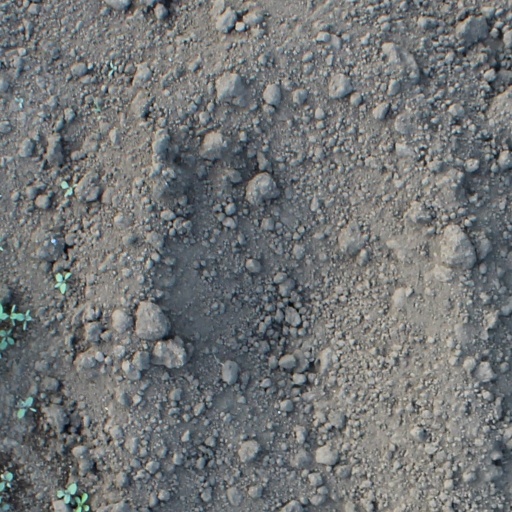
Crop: soybean